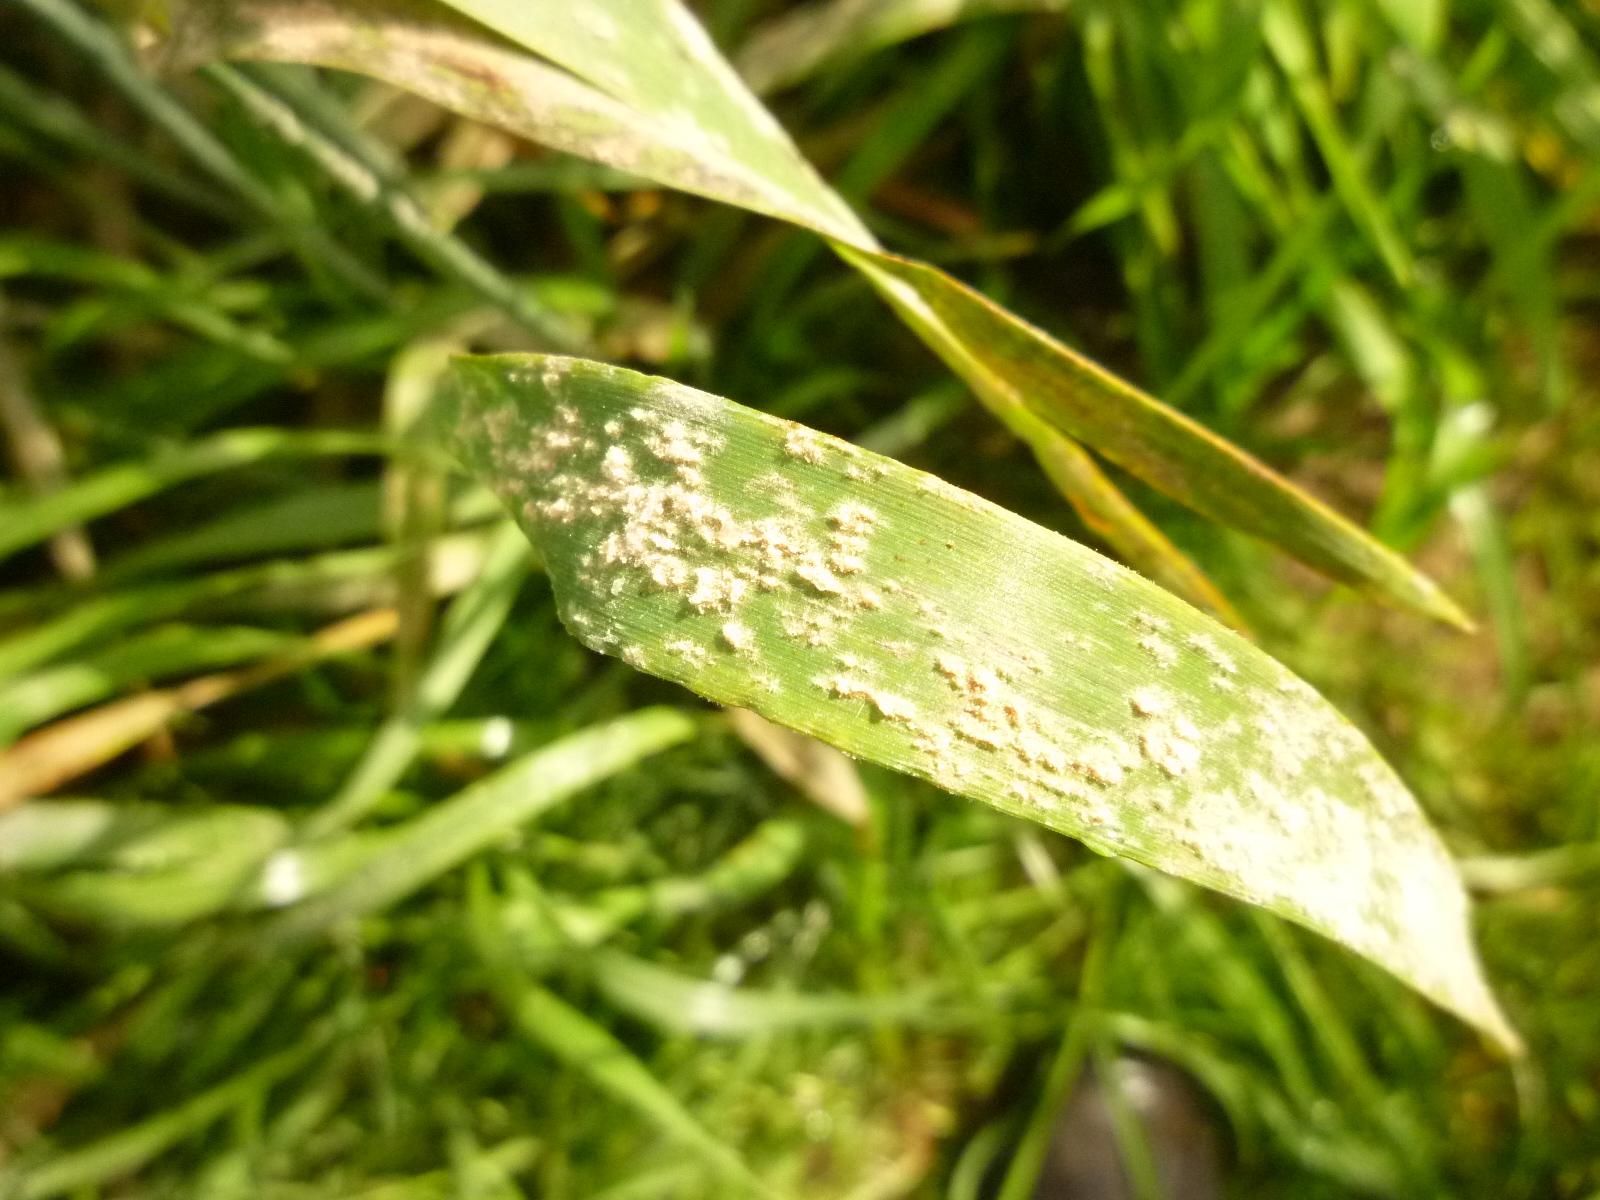
Plant: Wheat
Disease: wheat powdery mildew